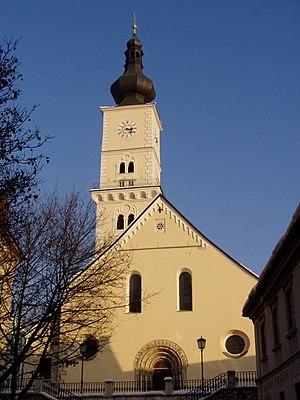
Wolfsberg est le chef-lieu du district de Wolfsberg en Autriche.